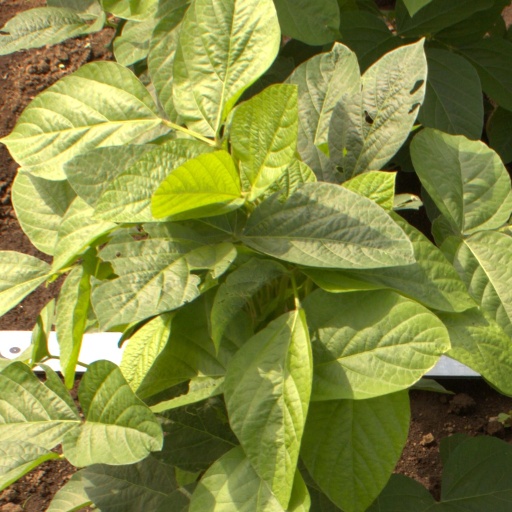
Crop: soybean